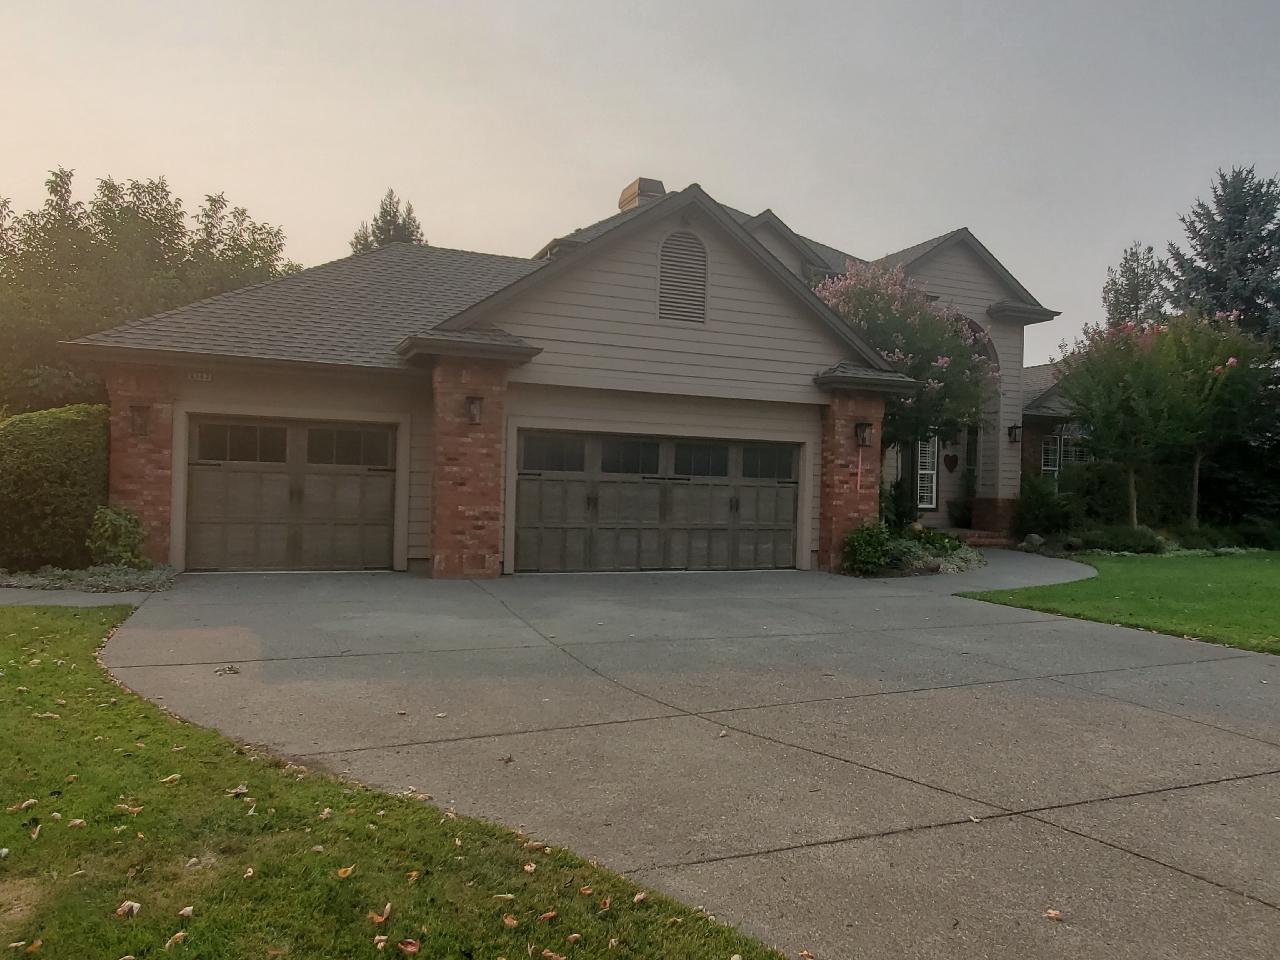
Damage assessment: no_damage